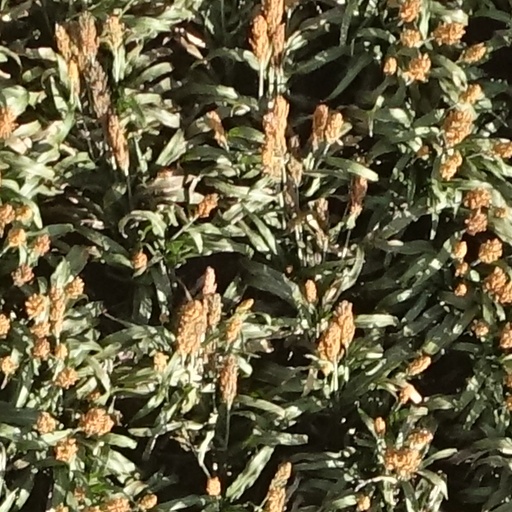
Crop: sorghum